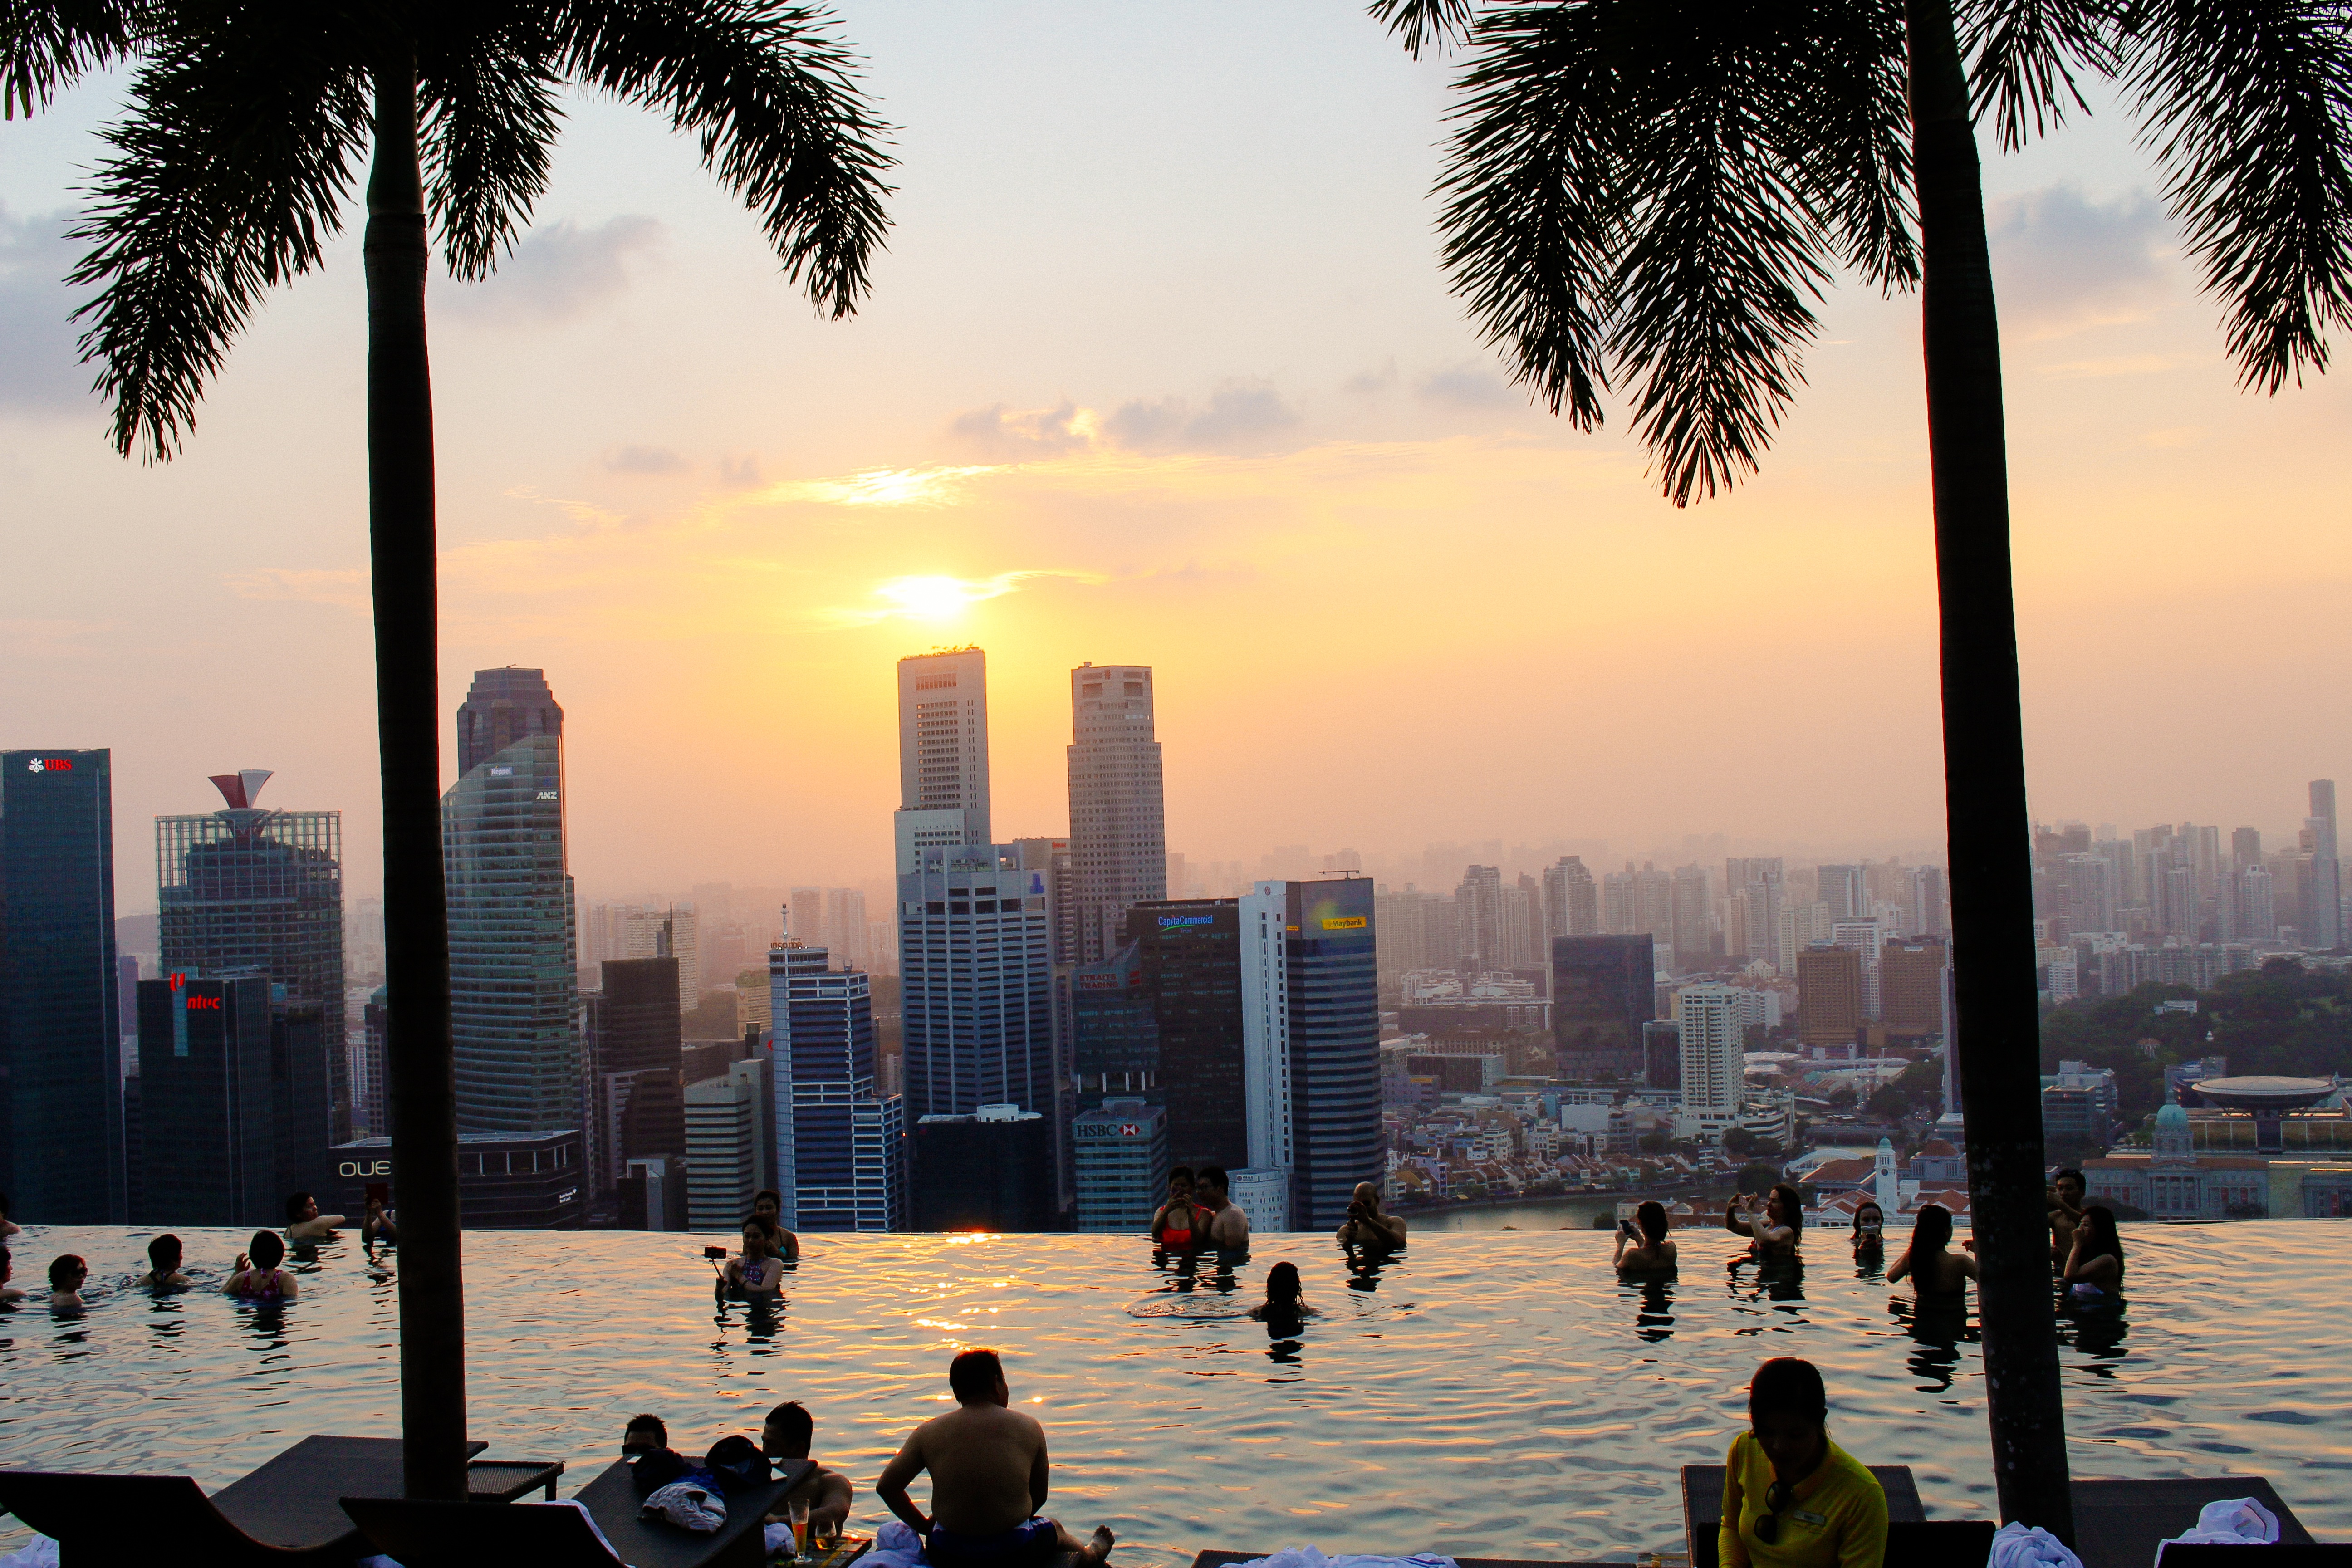
beach, sea, horizon, sunrise, sunset, skyline, morning, dawn, city, skyscraper, cityscape, vacation, dusk, evening, reflection, arecales